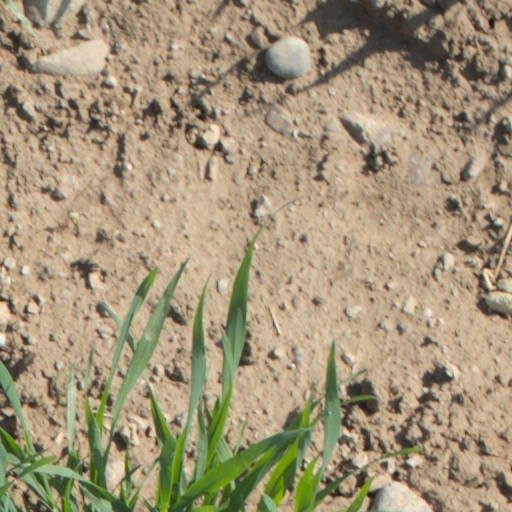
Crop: wheat